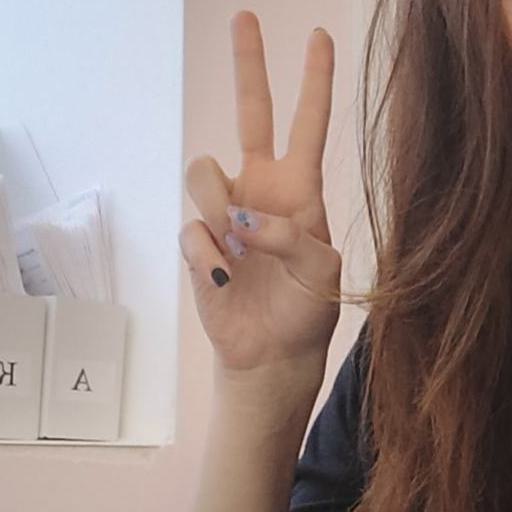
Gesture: peace